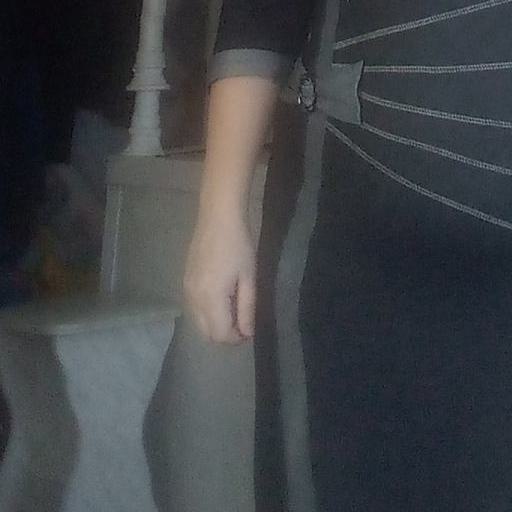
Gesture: no_gesture